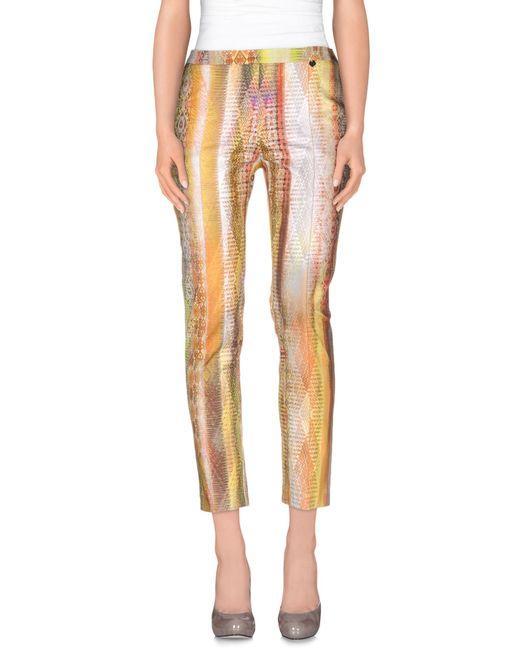
Bürohose mit hoher Taille und Schlangenhautmustern in Verlaufsfarbe